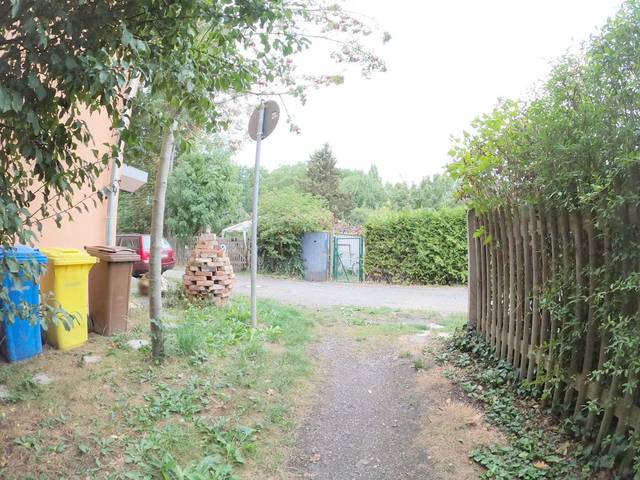
Region: Germany
Coordinates: 50.932, 11.597